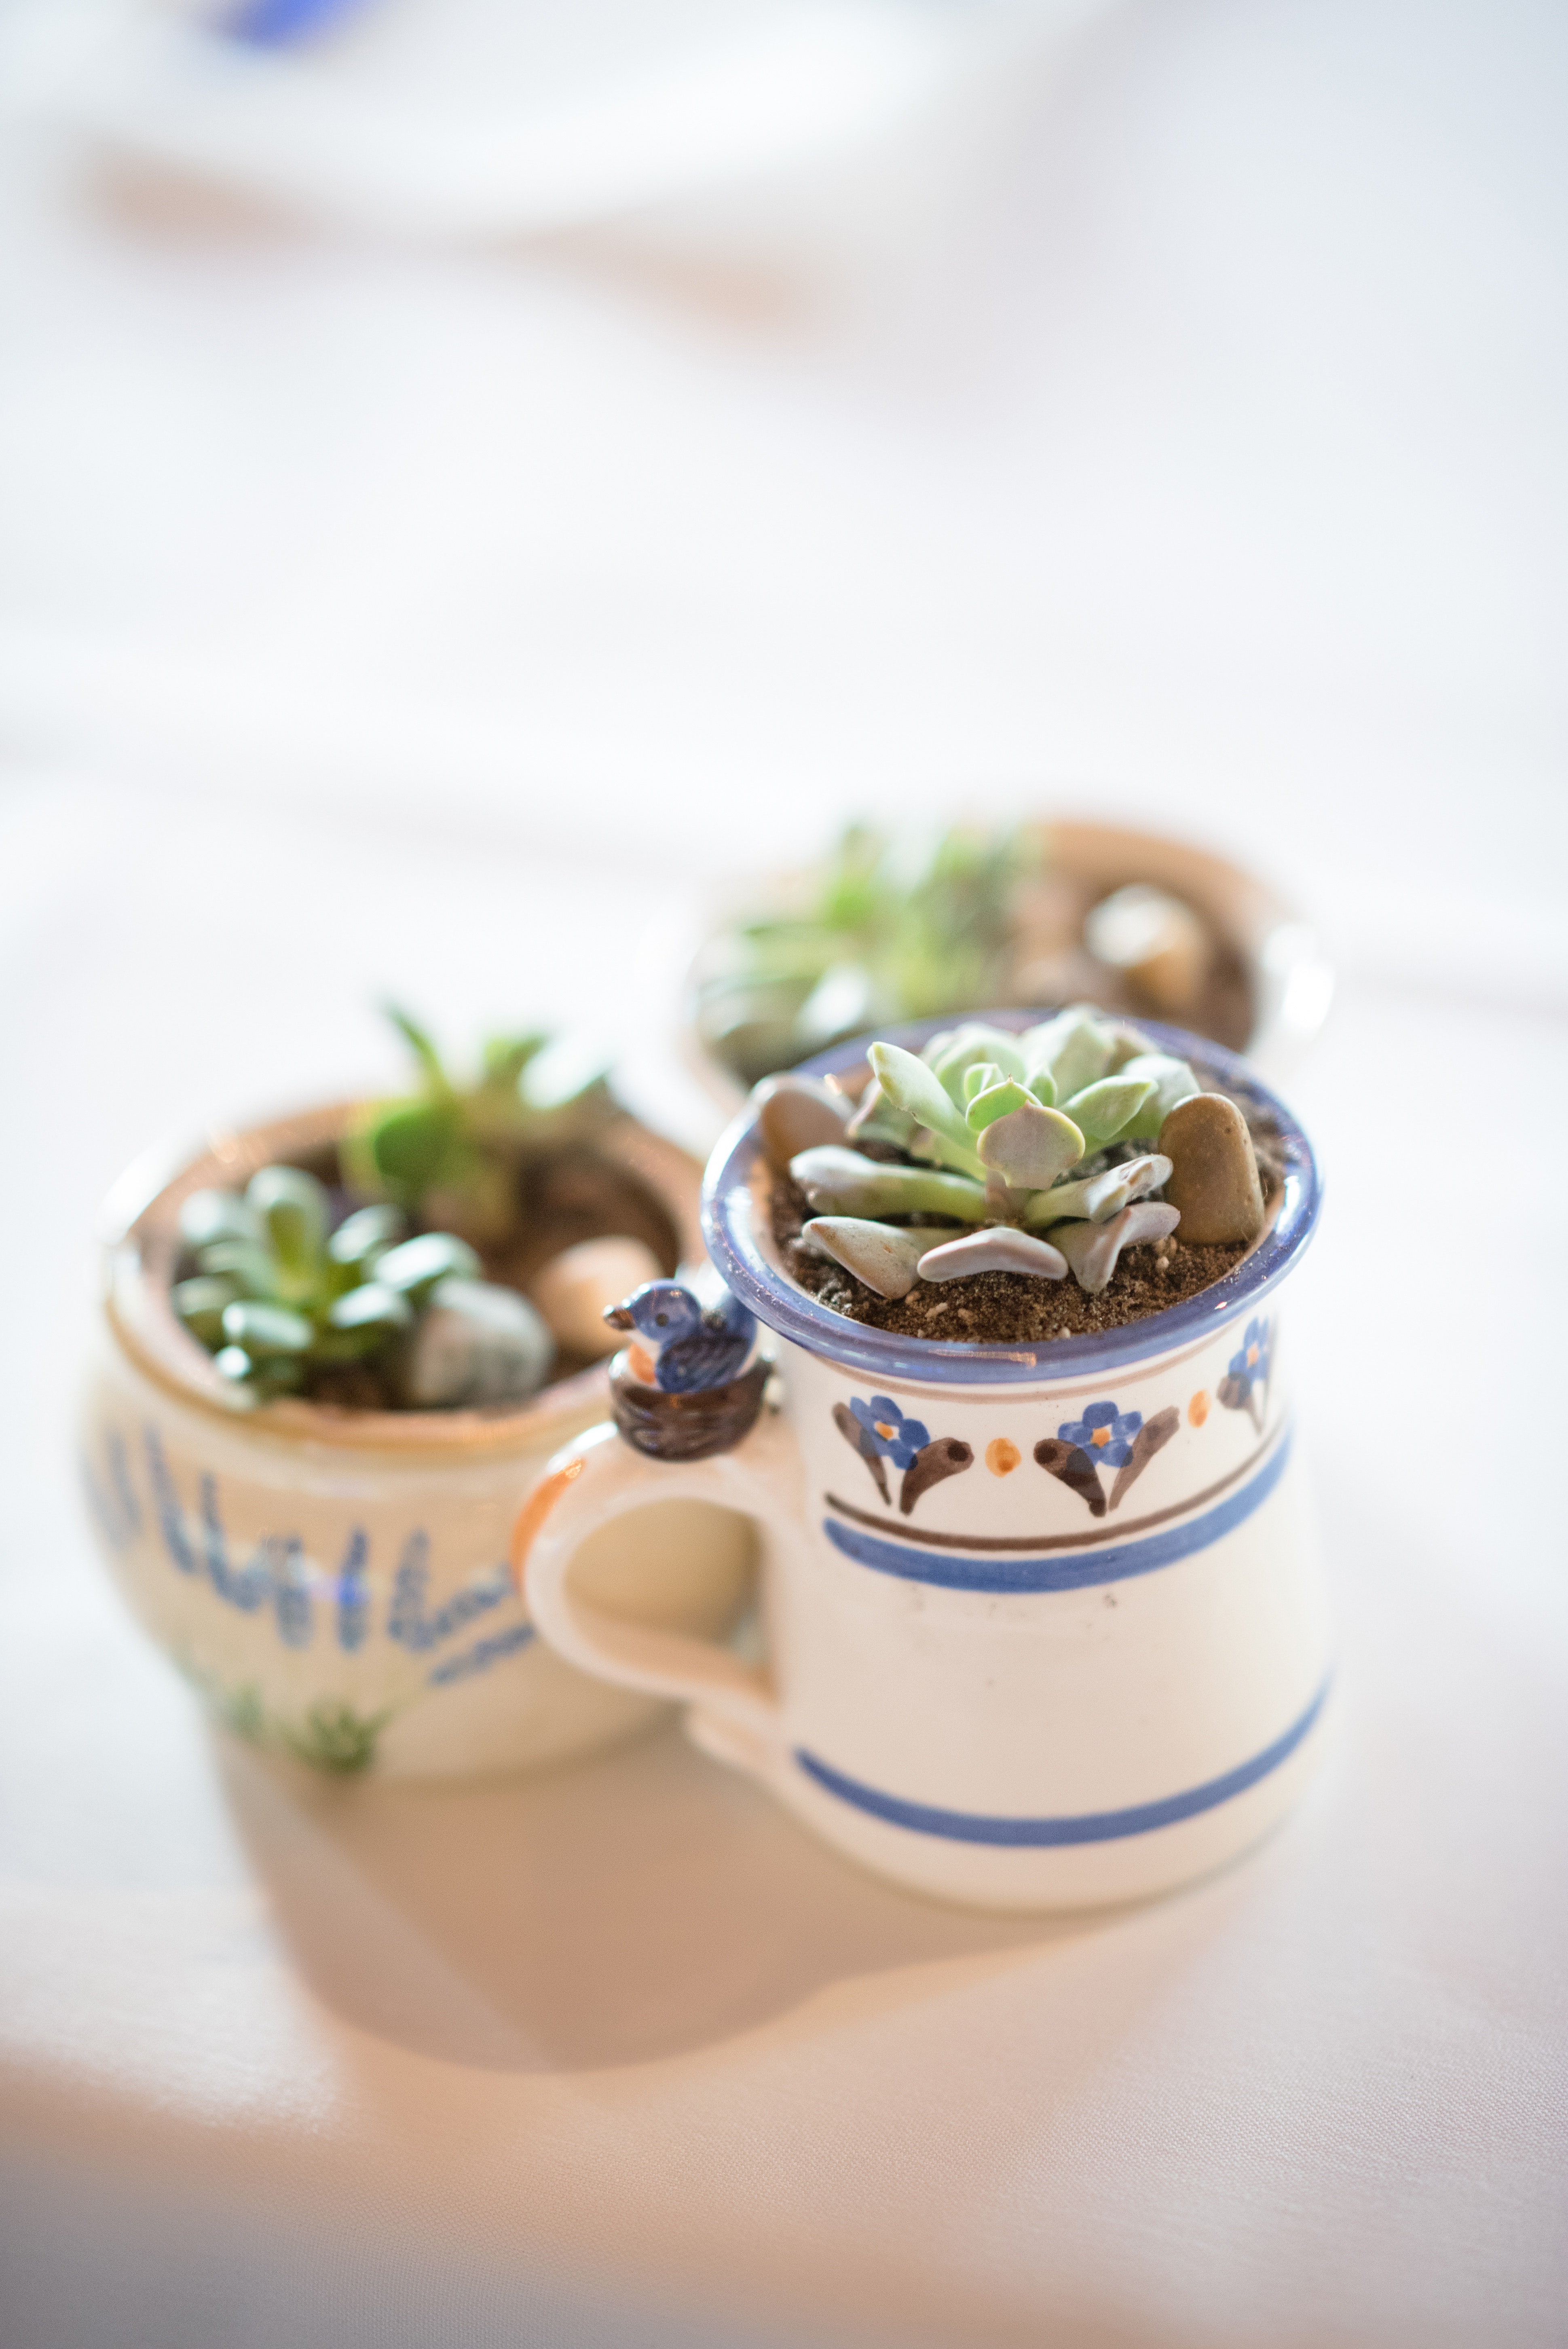
tableware, flowerpot, cup, dish, ceramic